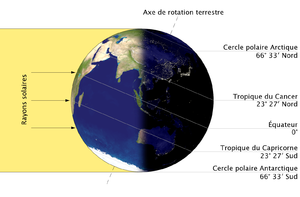
Le solstice est un événement astronomique qui se produit lorsque la position apparente du Soleil vu de la Terre atteint son extrême méridional ou septentrional en fonction du plan de l'équateur céleste ou terrestre. Il s'oppose ainsi à l'équinoxe, qui se produit lorsque la position apparente du Soleil est située sur l'équateur céleste. Tandis que les équinoxes se caractérisent par une durée égale entre le jour et la nuit, les solstices correspondent à une durée de jour minimale ou maximale.
Sur Terre, un parallèle est un cercle imaginaire reliant tous les lieux situés sur une même latitude.